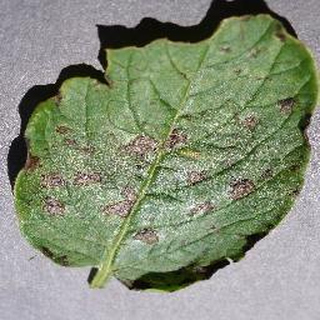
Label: potato_early_blight